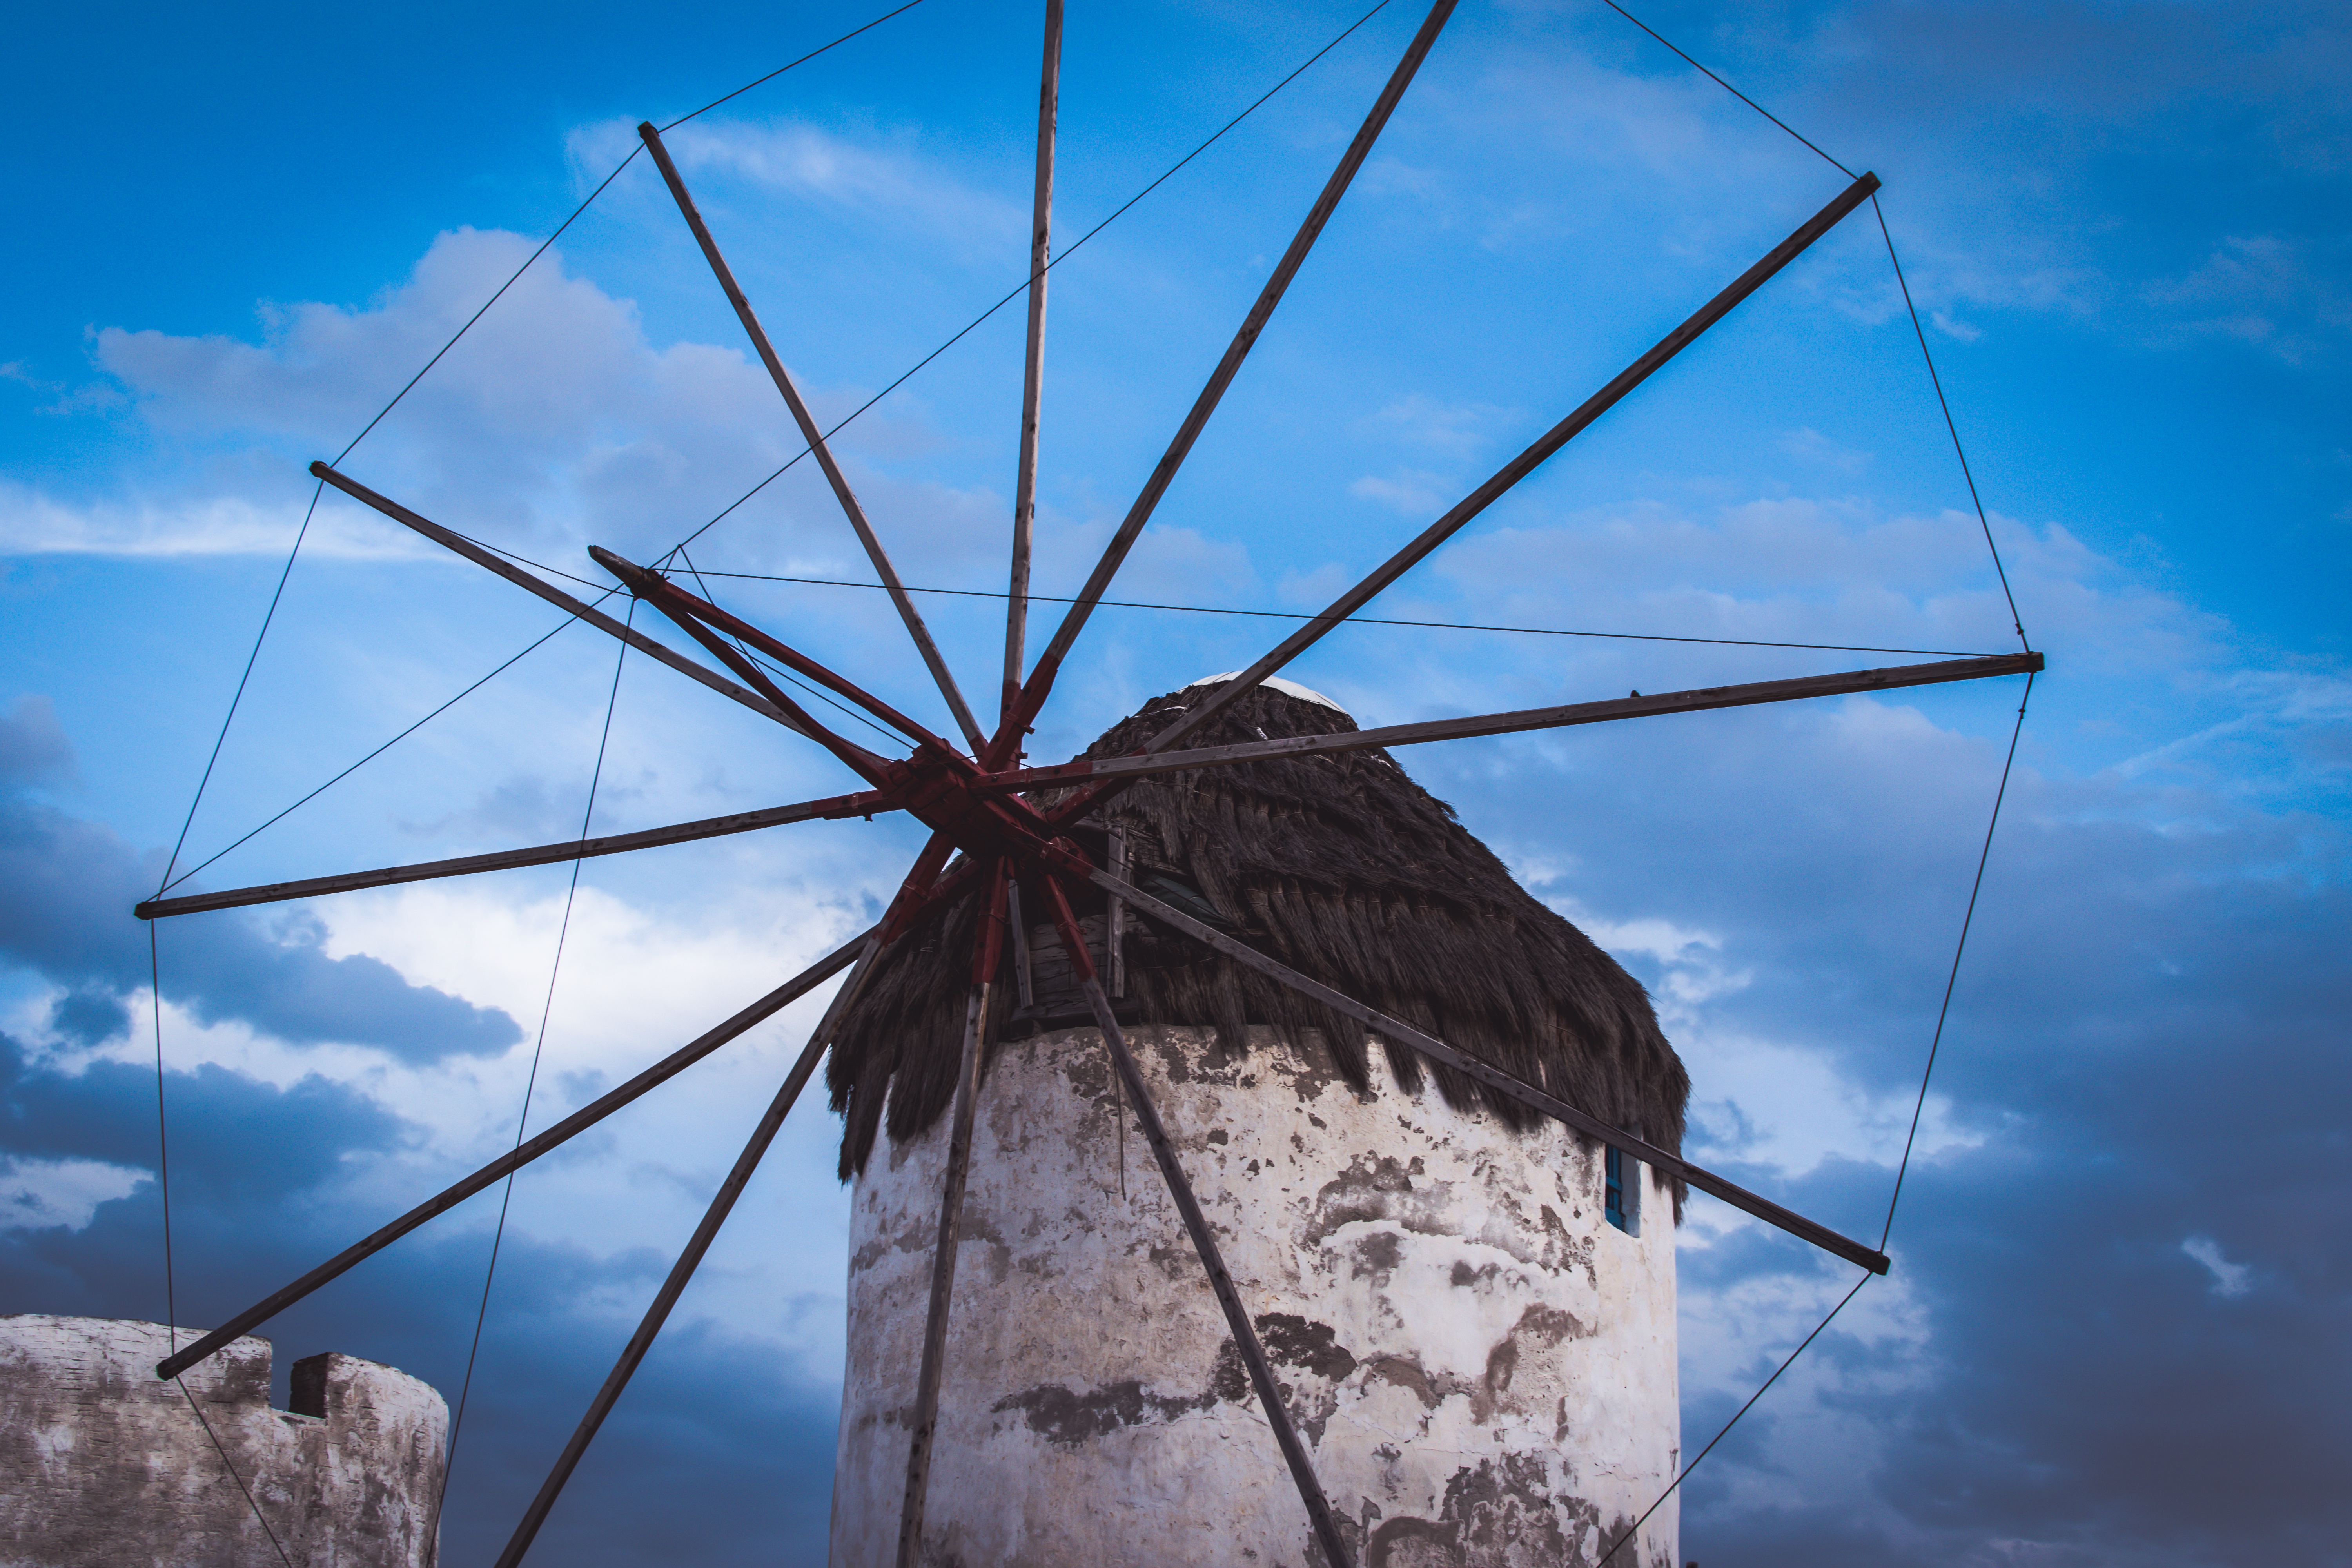
tree, cloud, sky, windmill, wind, building, energy, cool image, mill, cool photo, public utility